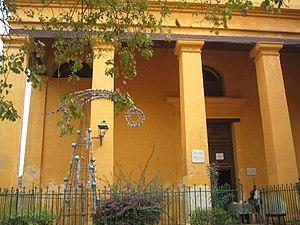
Saint Charles Borromée, né à Arona le 2 octobre 1538 et mort à Milan le 3 novembre 1584, est un prélat italien du XVIᵉ siècle, archevêque de Milan et cardinal de l'Église catholique. Grand artisan dans son diocèse de la Réforme catholique voulue par le concile de Trente, il est considéré comme un modèle d'évêque post-tridentin. Canonisé dès 1610 par le pape Paul V, il est liturgiquement commémoré le 4 novembre.